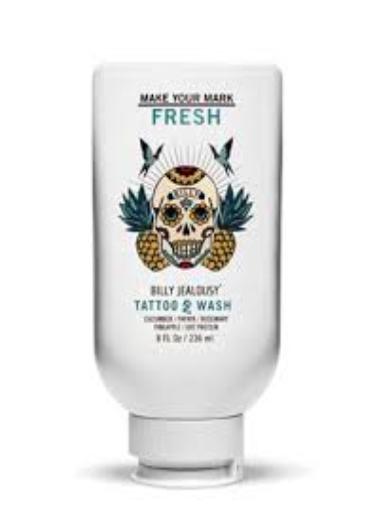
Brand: Billy Jealousy
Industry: Necessities